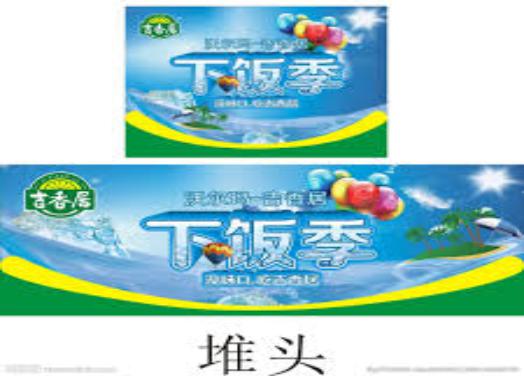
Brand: jixiangju
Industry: Food